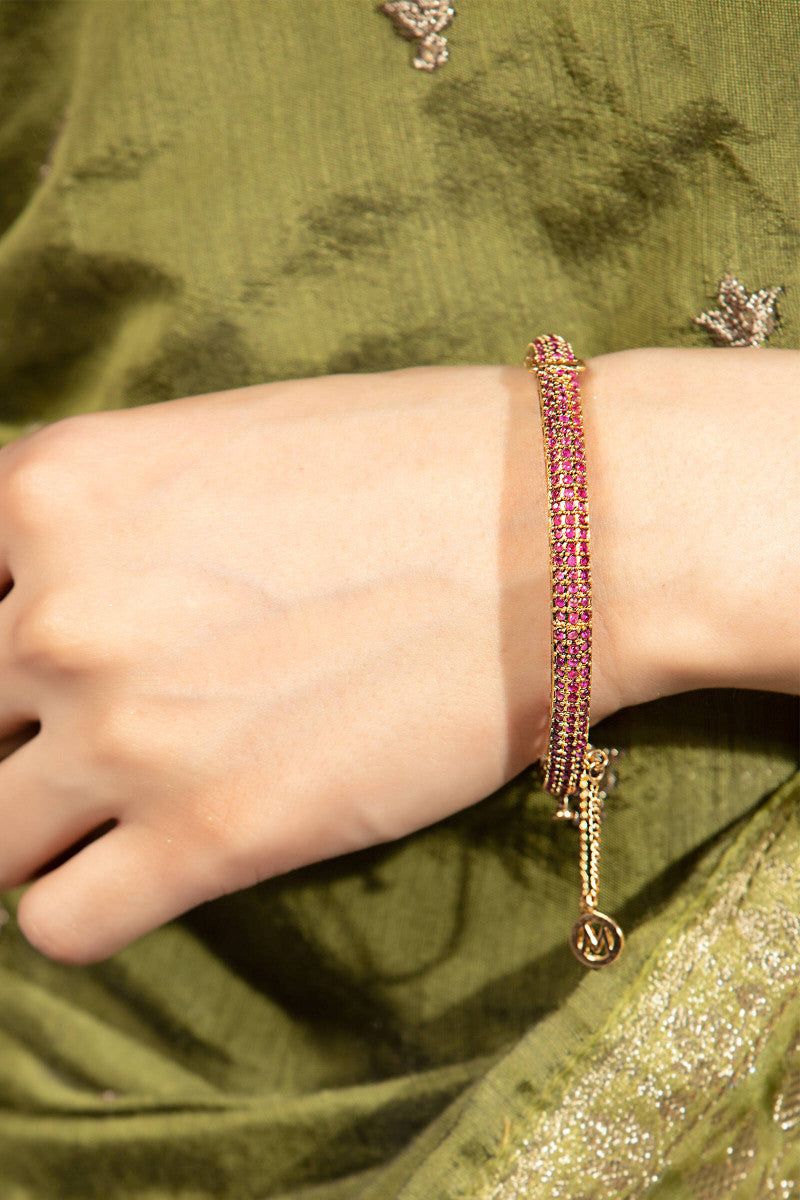
pink gold bangle bracelet